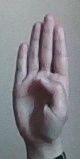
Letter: kaaf